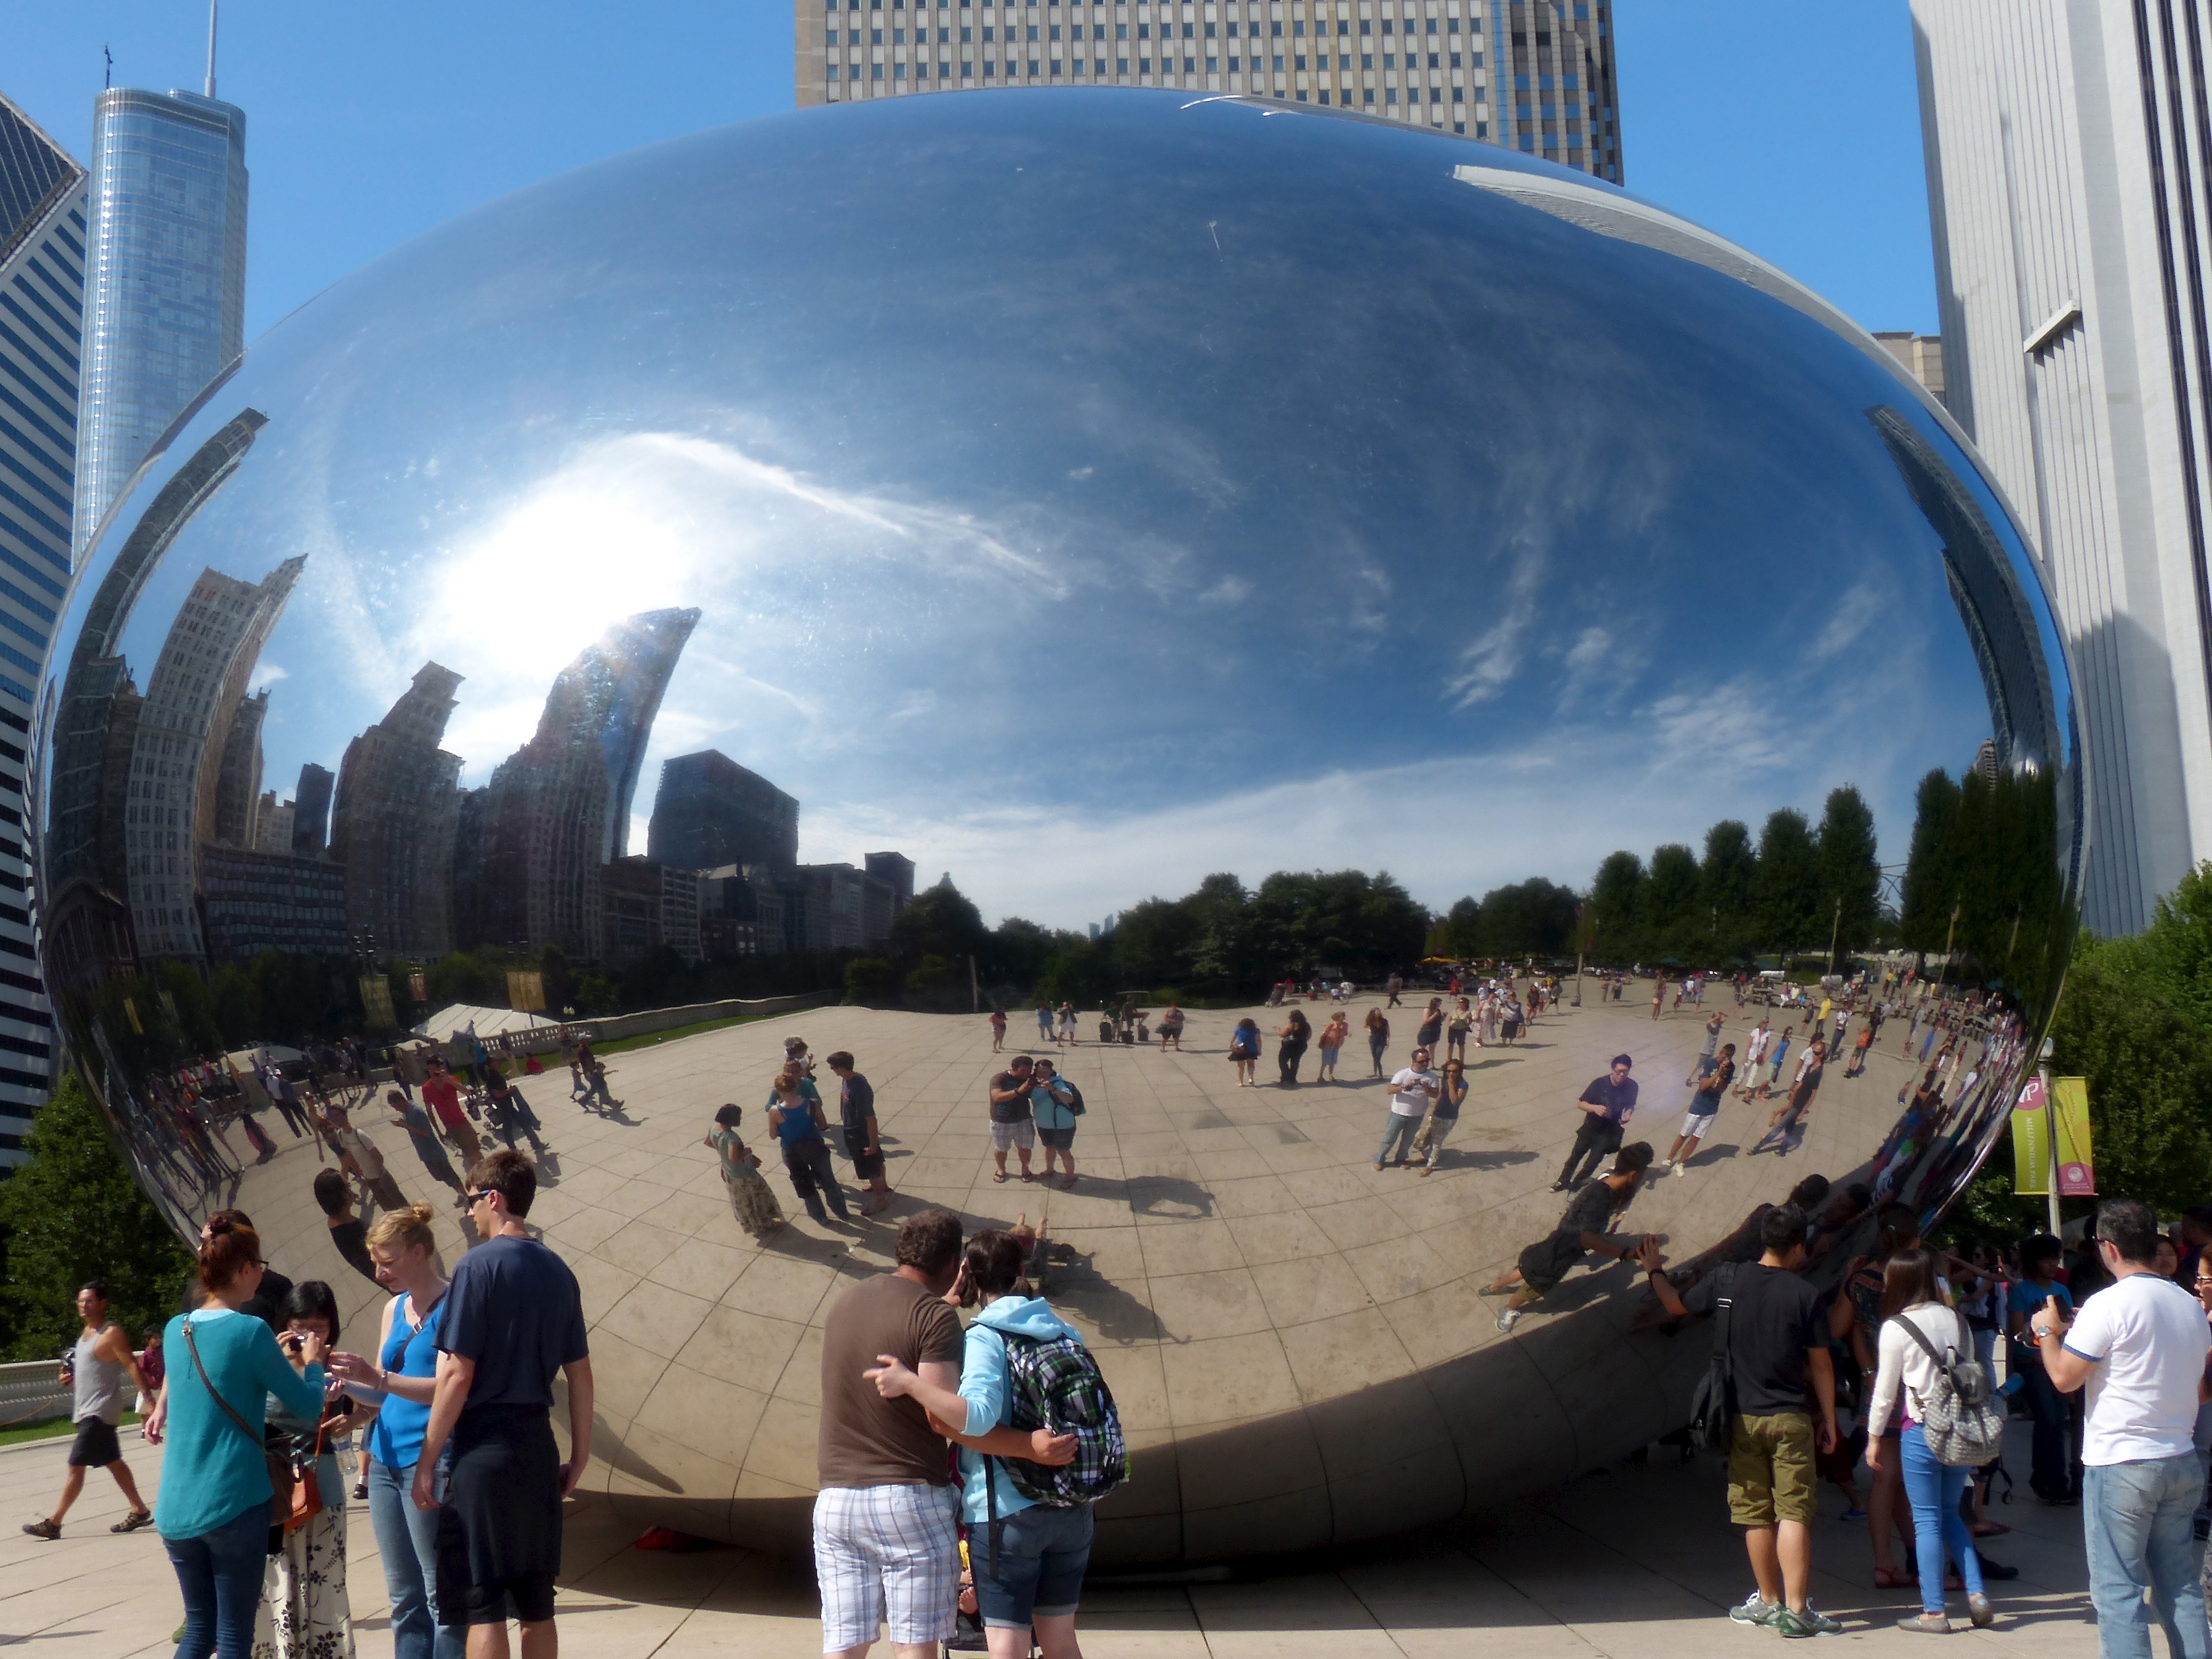
structure, city, downtown, summer, travel, arch, reflection, park, usa, chicago, tourism, stadium, world, sculpture, art, arena, skyscrapers, stainlesssteel, illinois, millennium, cloudgate, thebean, anishkapoor, tours, fisheye lens, atmosphere of earth, sport venue